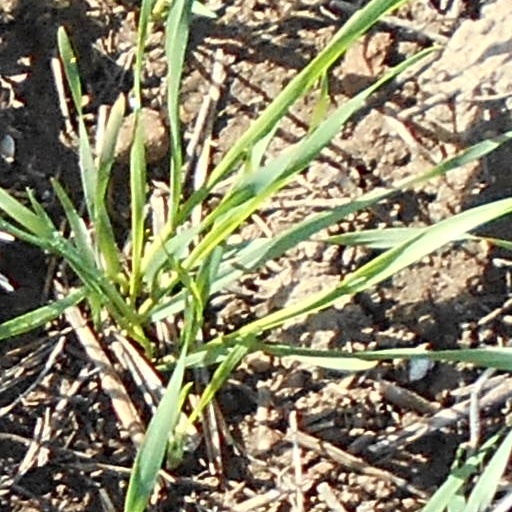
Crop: wheat